Bathroom cabinet

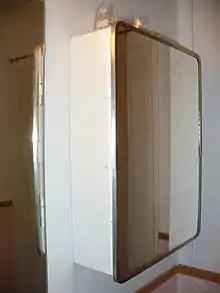
A mirror cabinet

Vanity cabinets are cabinets located under sinks and these are usually used to store larger items such as spare soap bottles or towels.